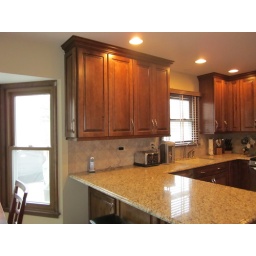
Showing how paint looks. You can see over kitchen sink and part of window where table is.